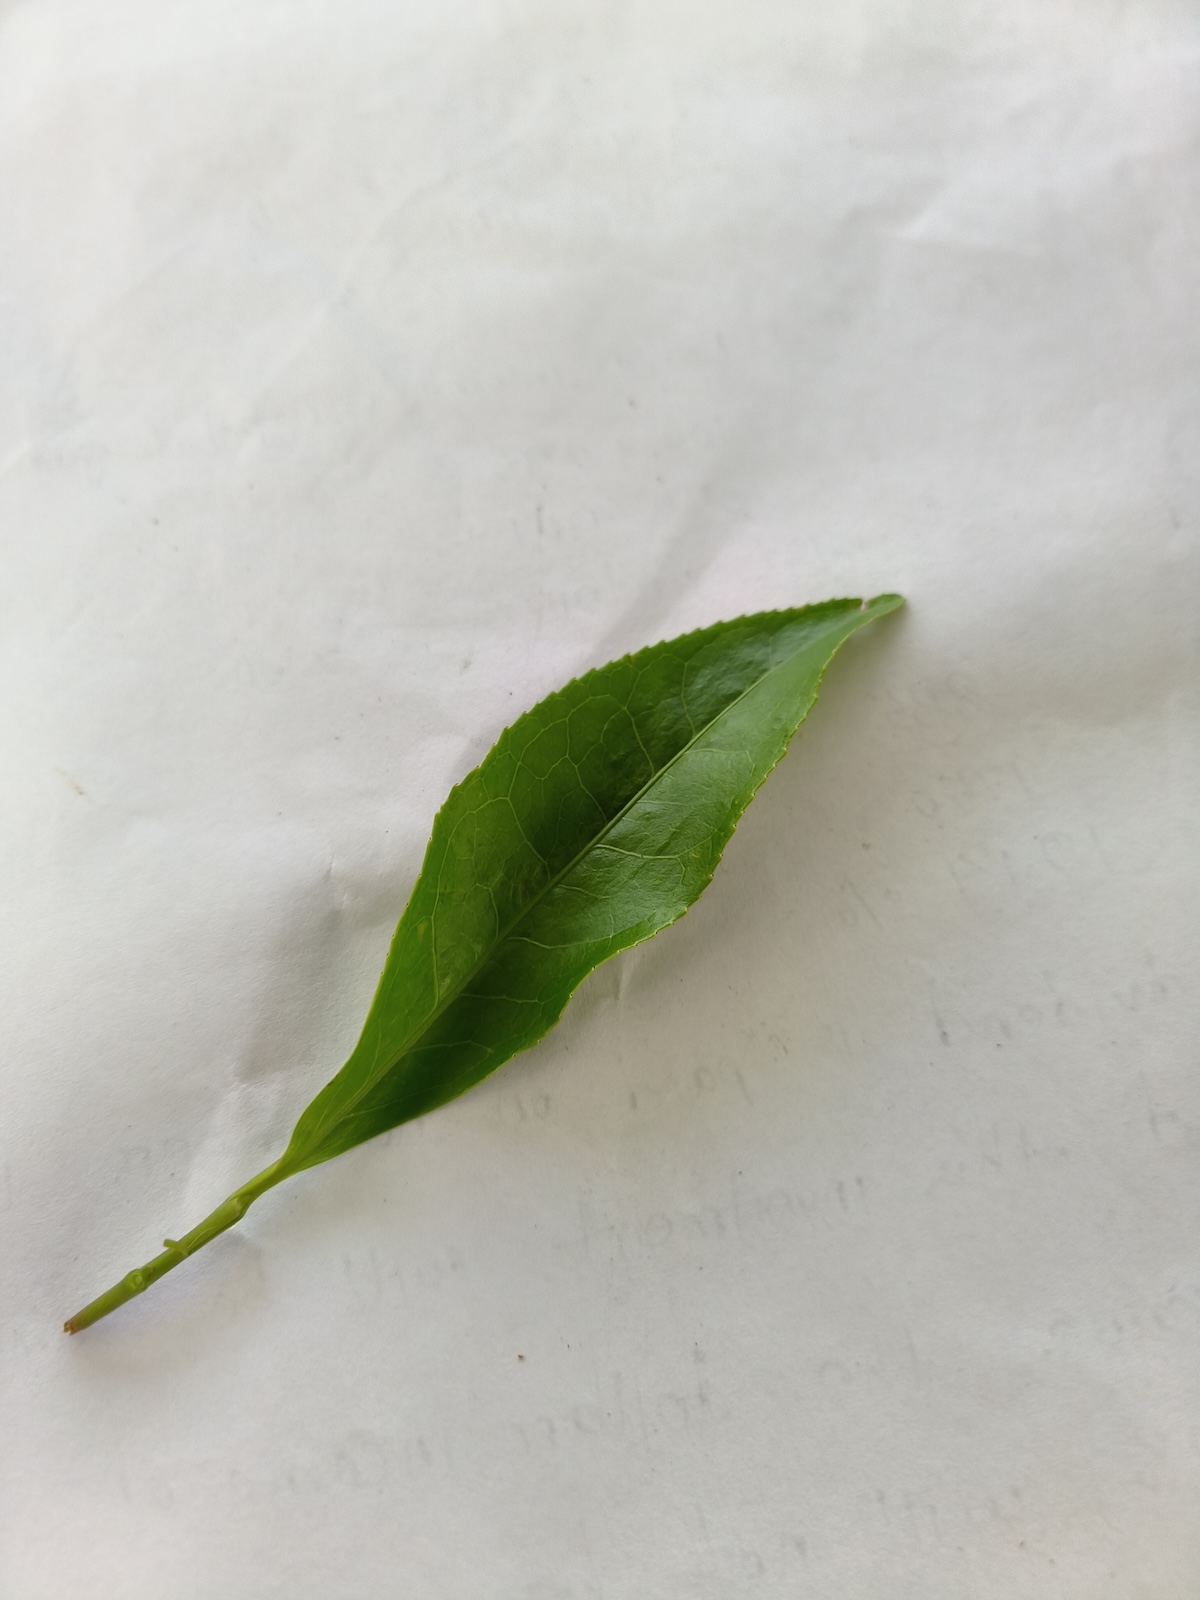
Label: Healthy leaf